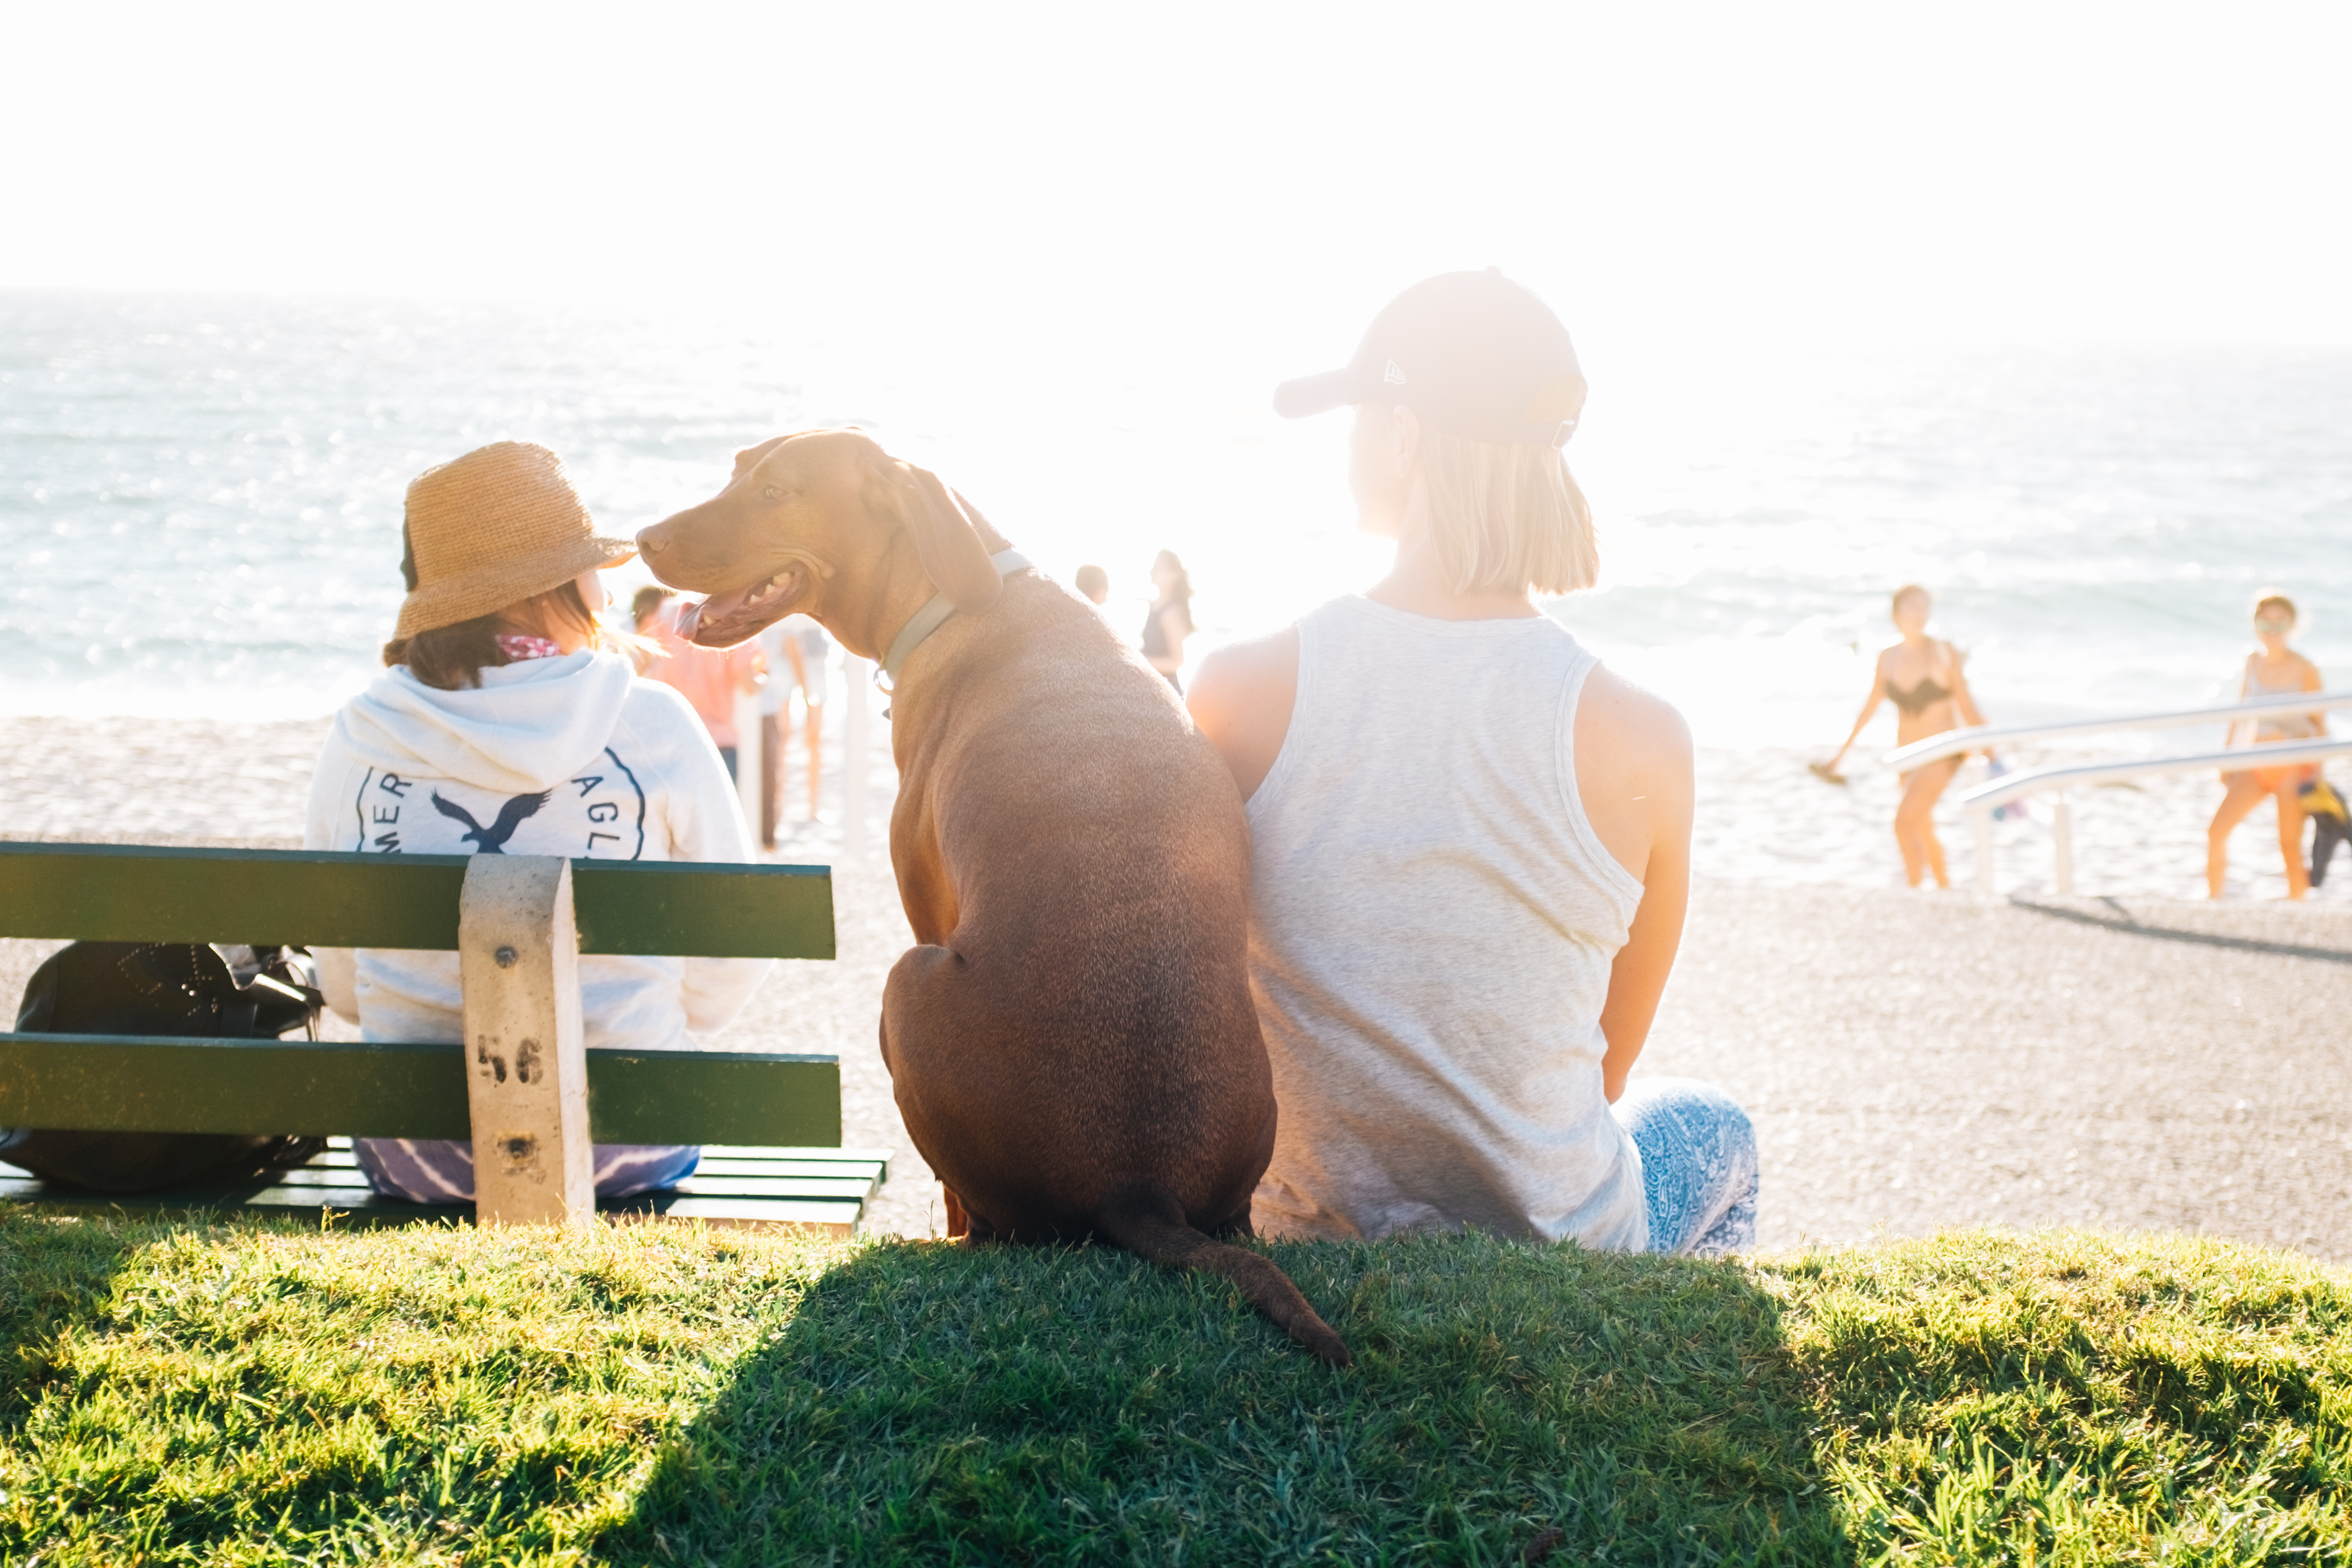
beach, sea, water, sand, ocean, people, play, dog, animal, vacation, pet, seashore, ceremony, interaction, human positions